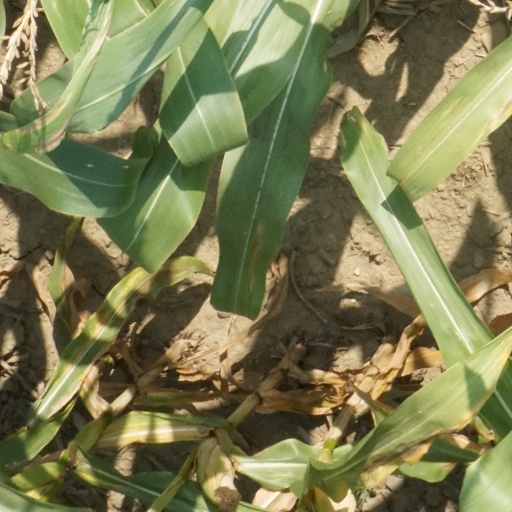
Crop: maize; corn